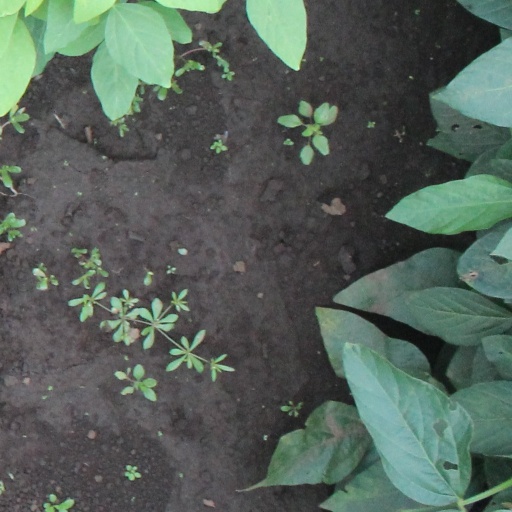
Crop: soybean